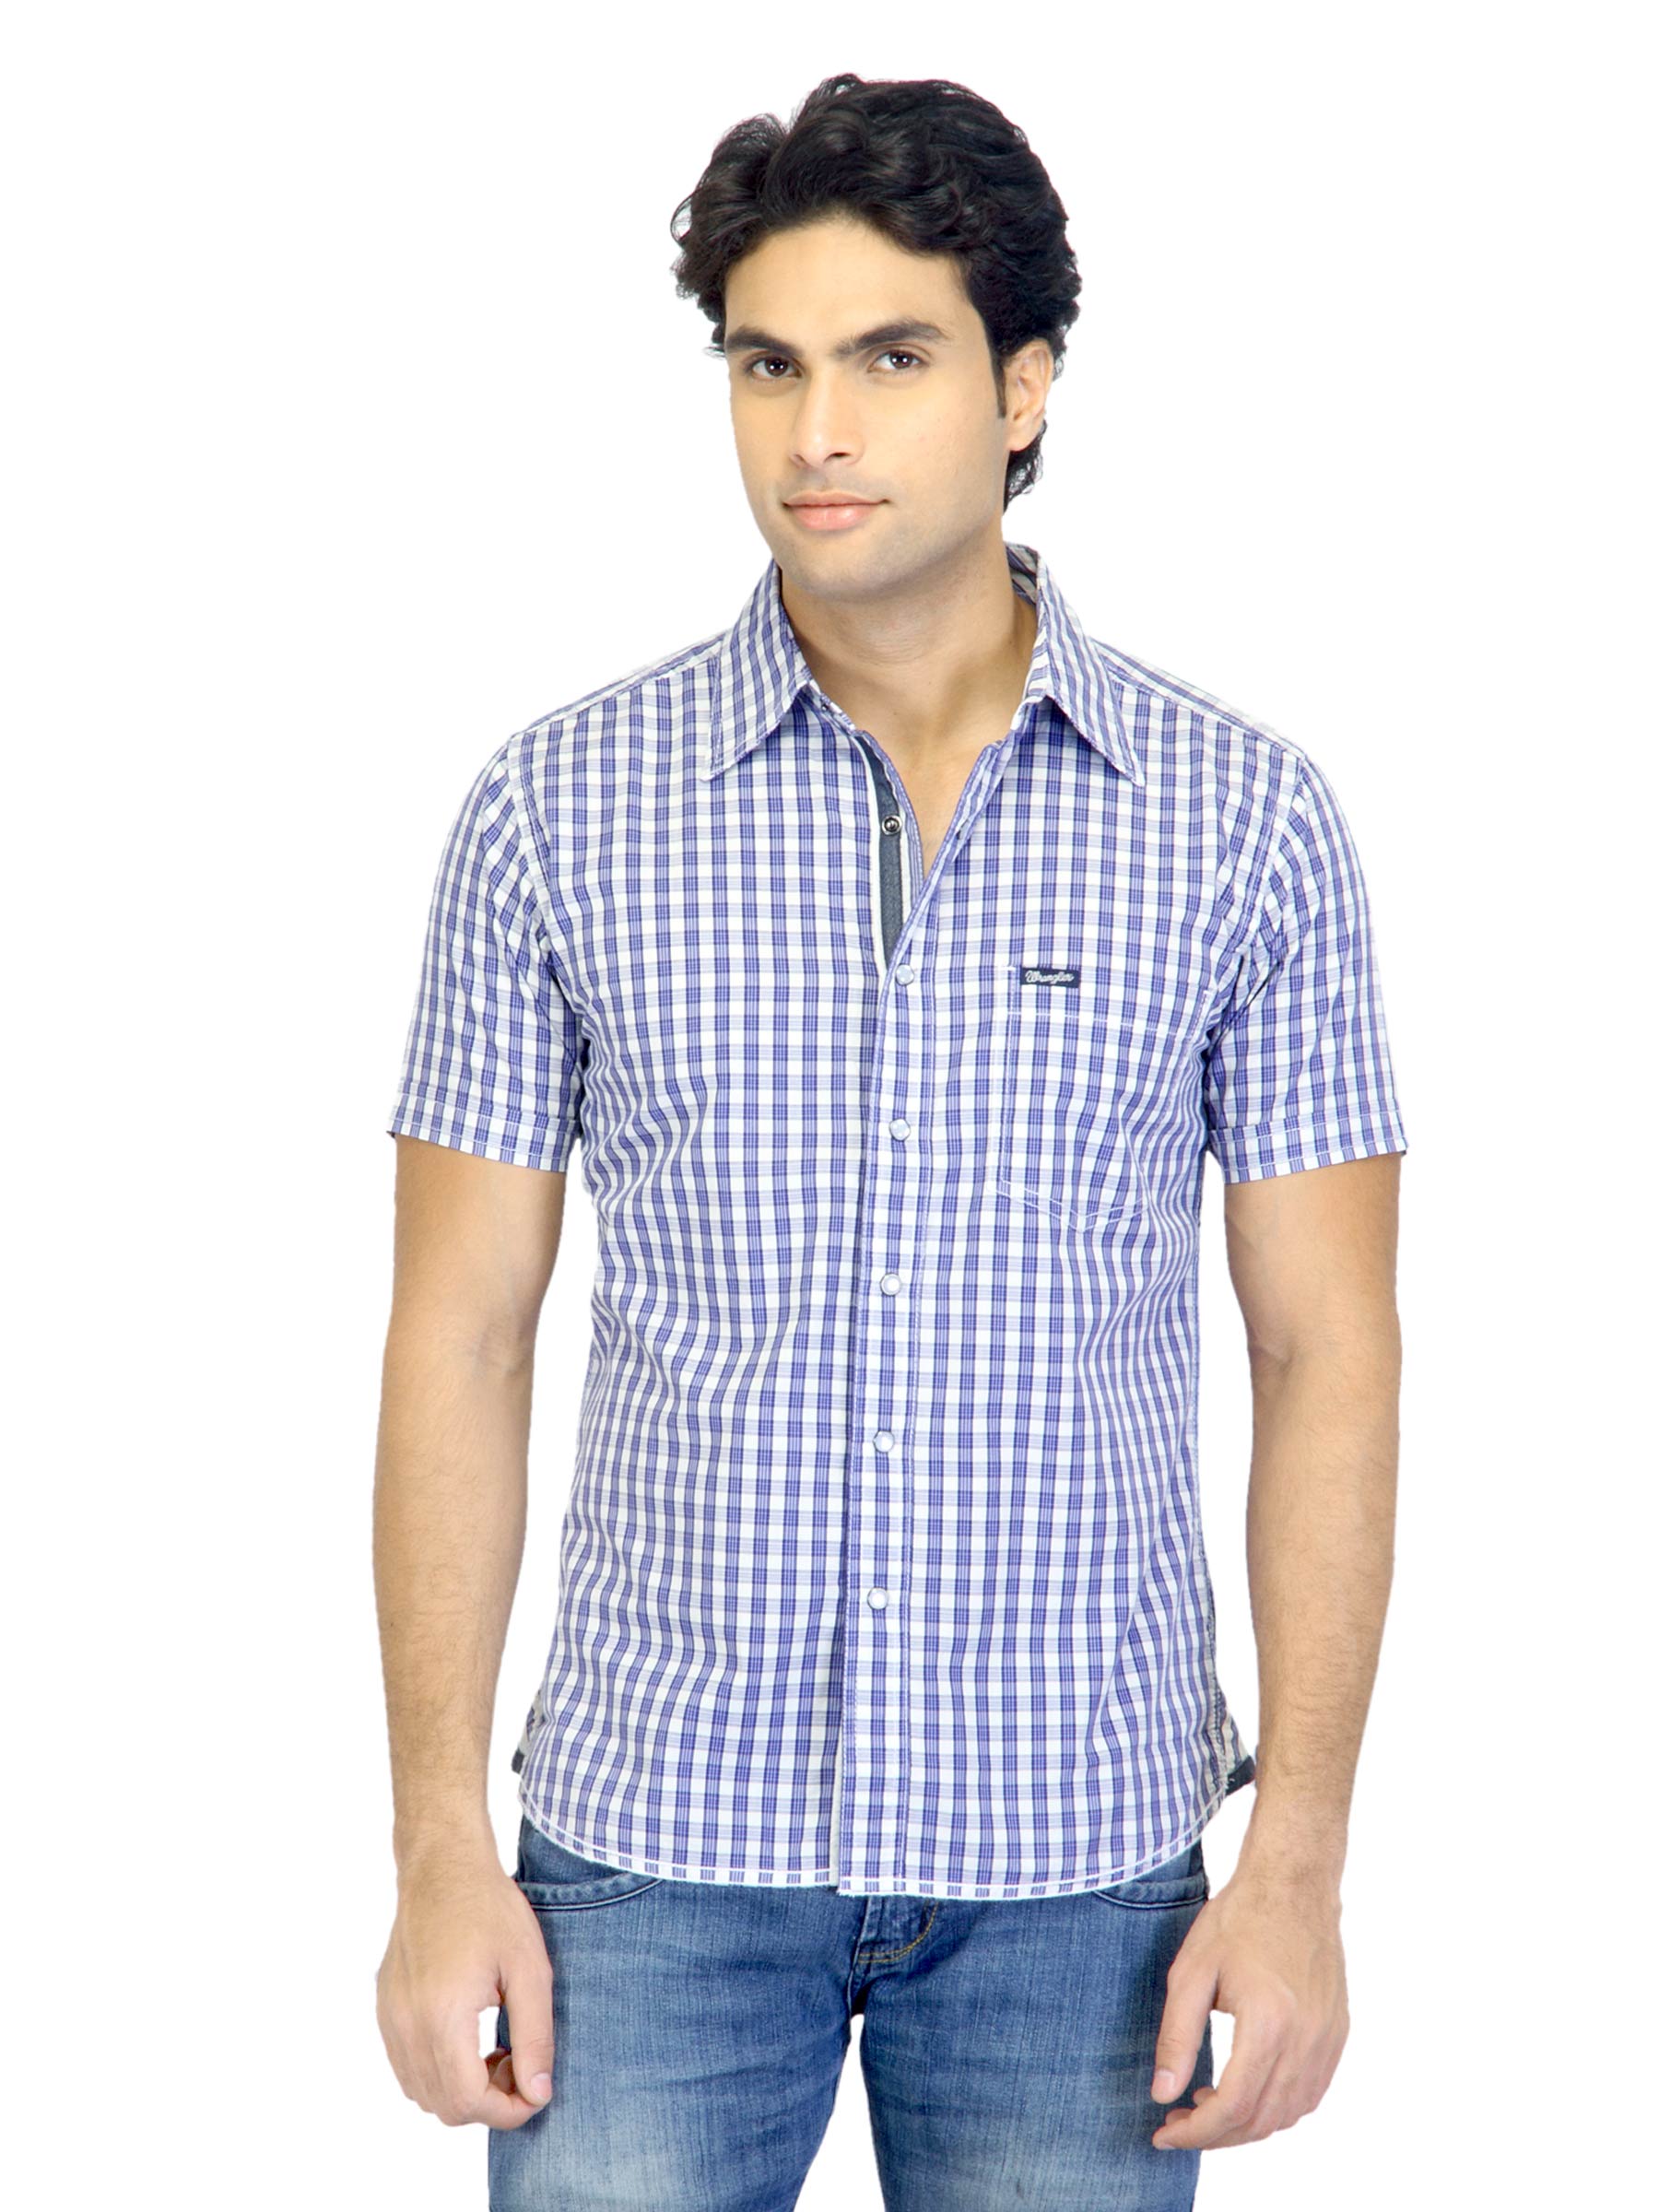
Wrangler Men American Flag Blue Shirt
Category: Apparel / Topwear / Shirts
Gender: Men
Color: Blue
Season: Summer 2012
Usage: Casual